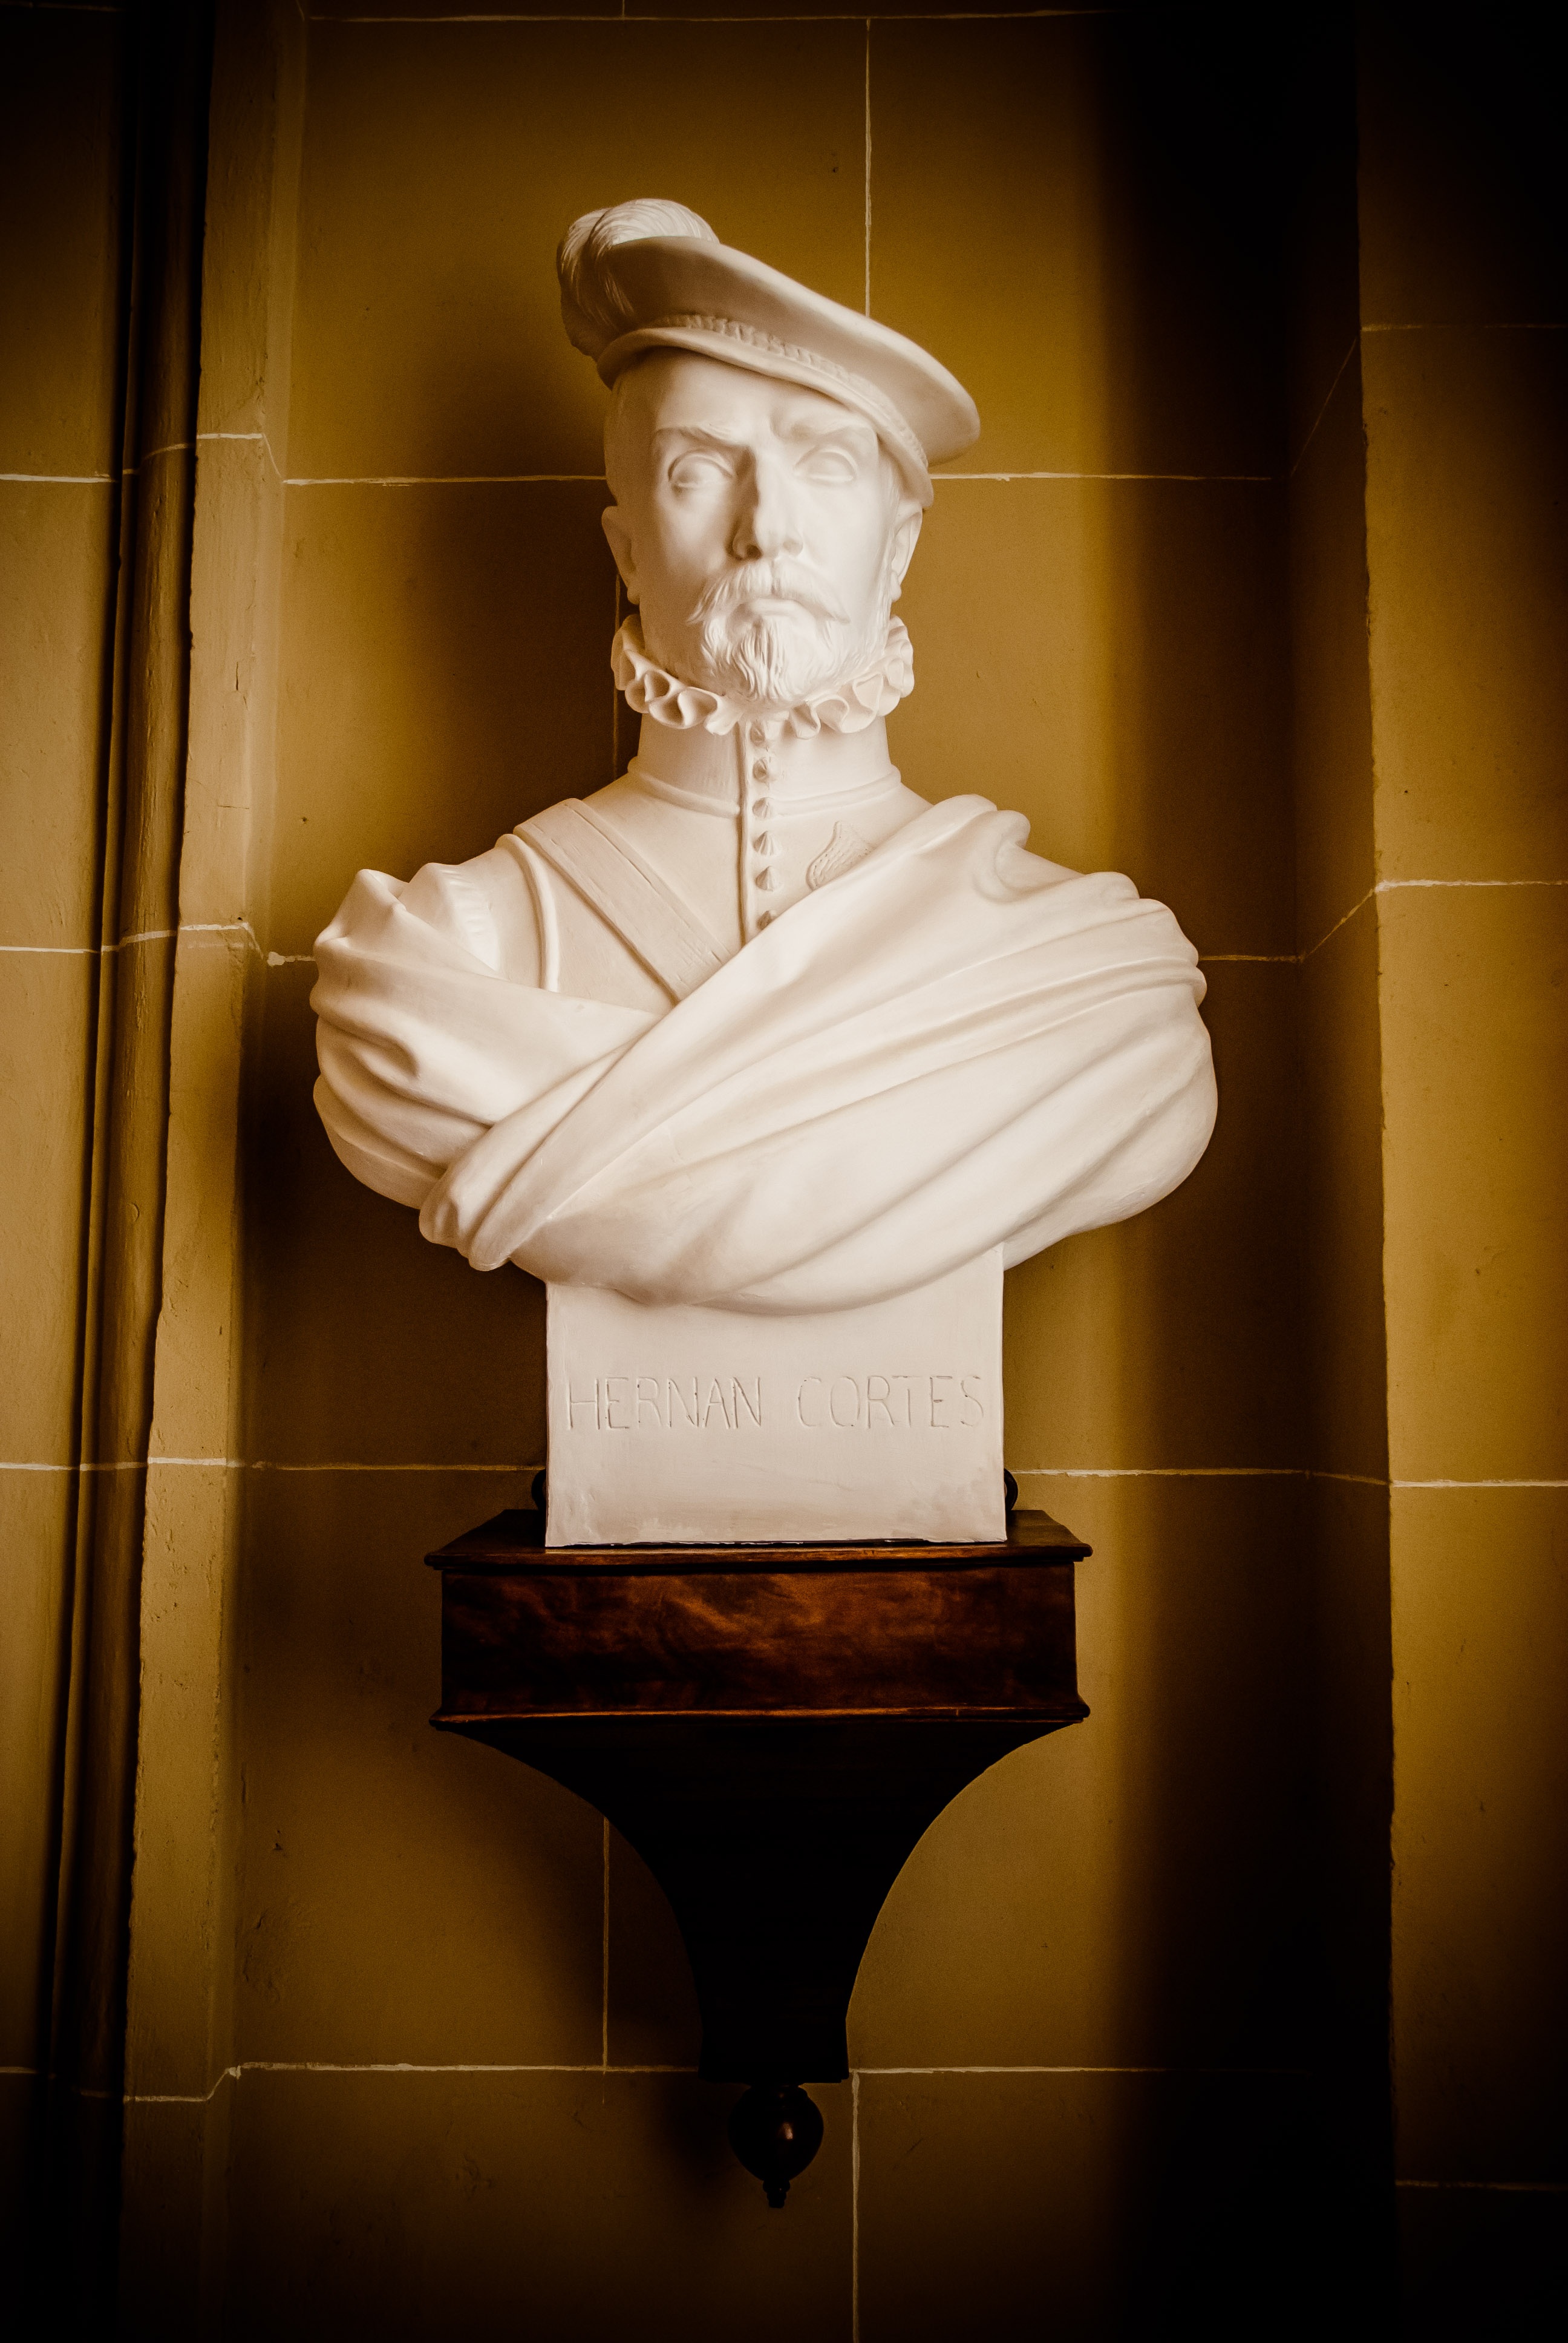
white, monument, statue, sculpture, art, spain, photograph, image, bust, general archives of the indies, hernan cort s, human positions